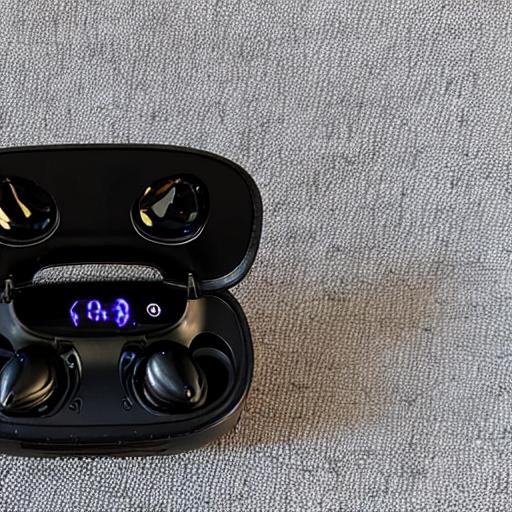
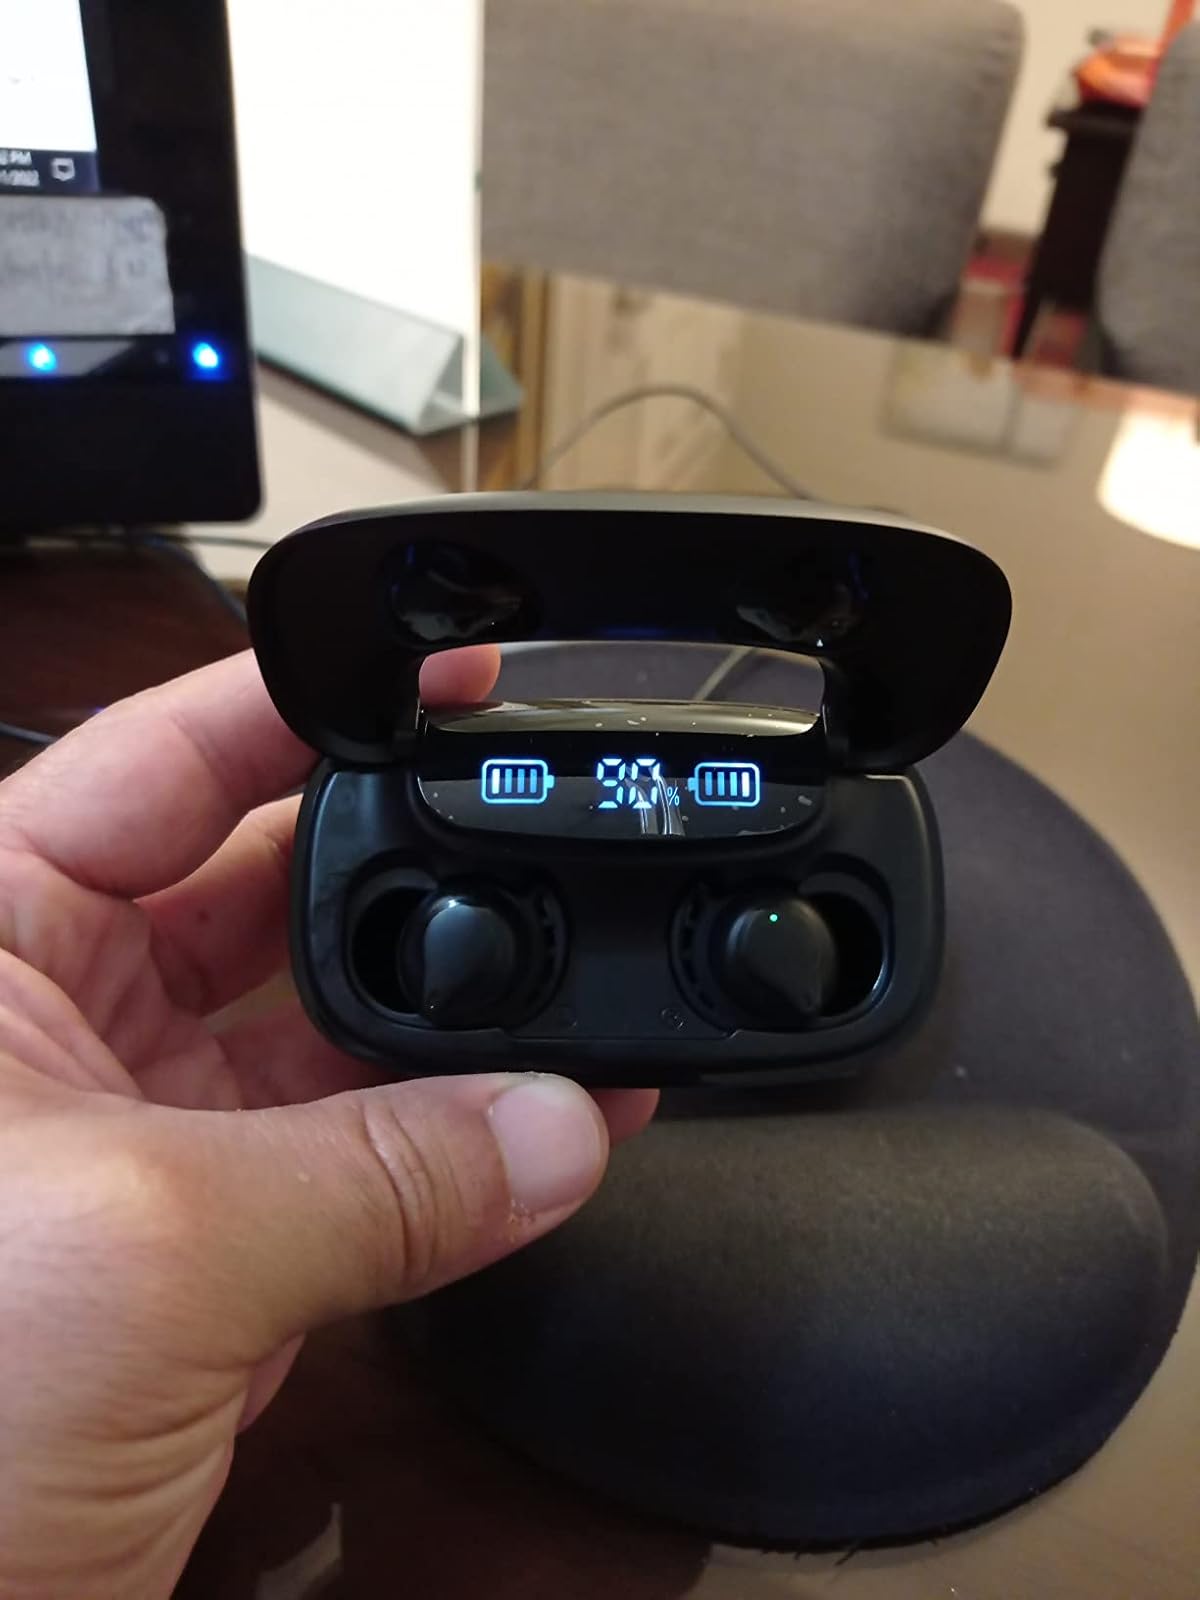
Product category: earbuds
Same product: no